Ernest Deproge

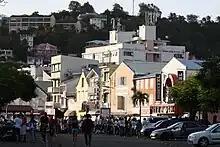
Rue Ernest Deproge in Fort-de-France, Martinique

A street by the sea, near his family home in Fort-de-France, was named after him. In 1925, bust was unveiled at Place Fabien, a plaza between rue Isambert and rue Victor Sévère in Fort-de-France, Martinique. He is now considered a controversial figure of French colonialism in Martinique's history; in 2021, protesters pushed his bust off its plinth. The Martinique Heritage Database, a project of the General Council of Martinique, writes the following about how he is remembered: